Pyotr Malyshev

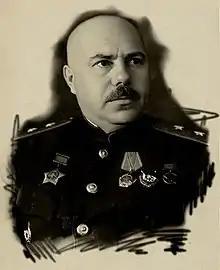
Malyshev, c. 1945

Pyotr Fyodorovich Malyshev (28 August 1898 – 10 December 1972) was a Soviet Army lieutenant general who held field army command during World War II.